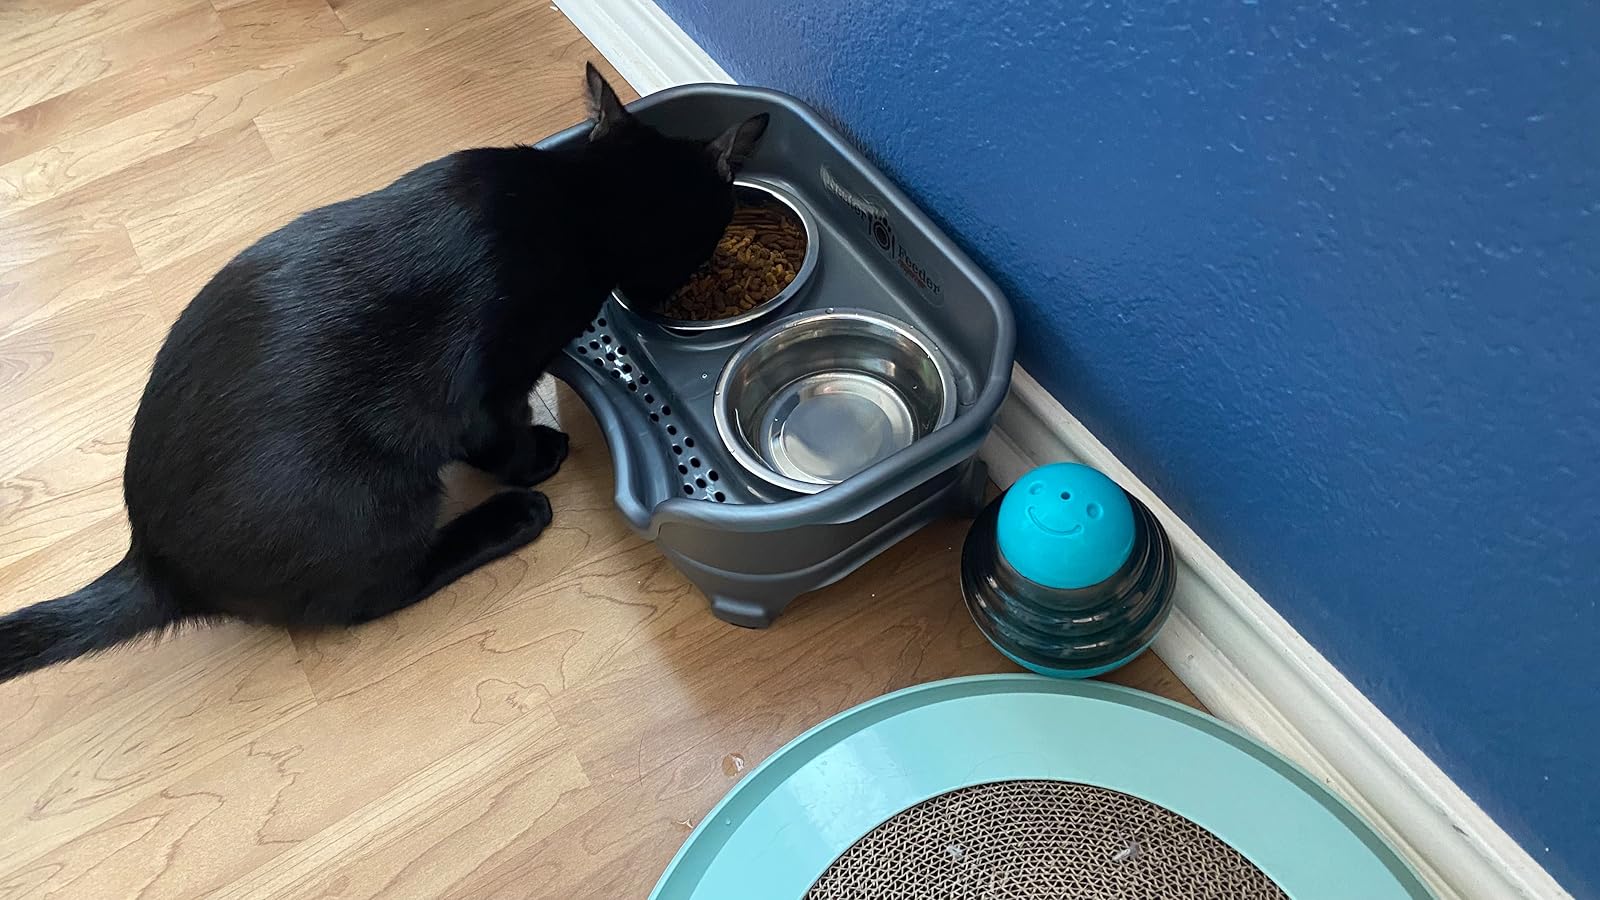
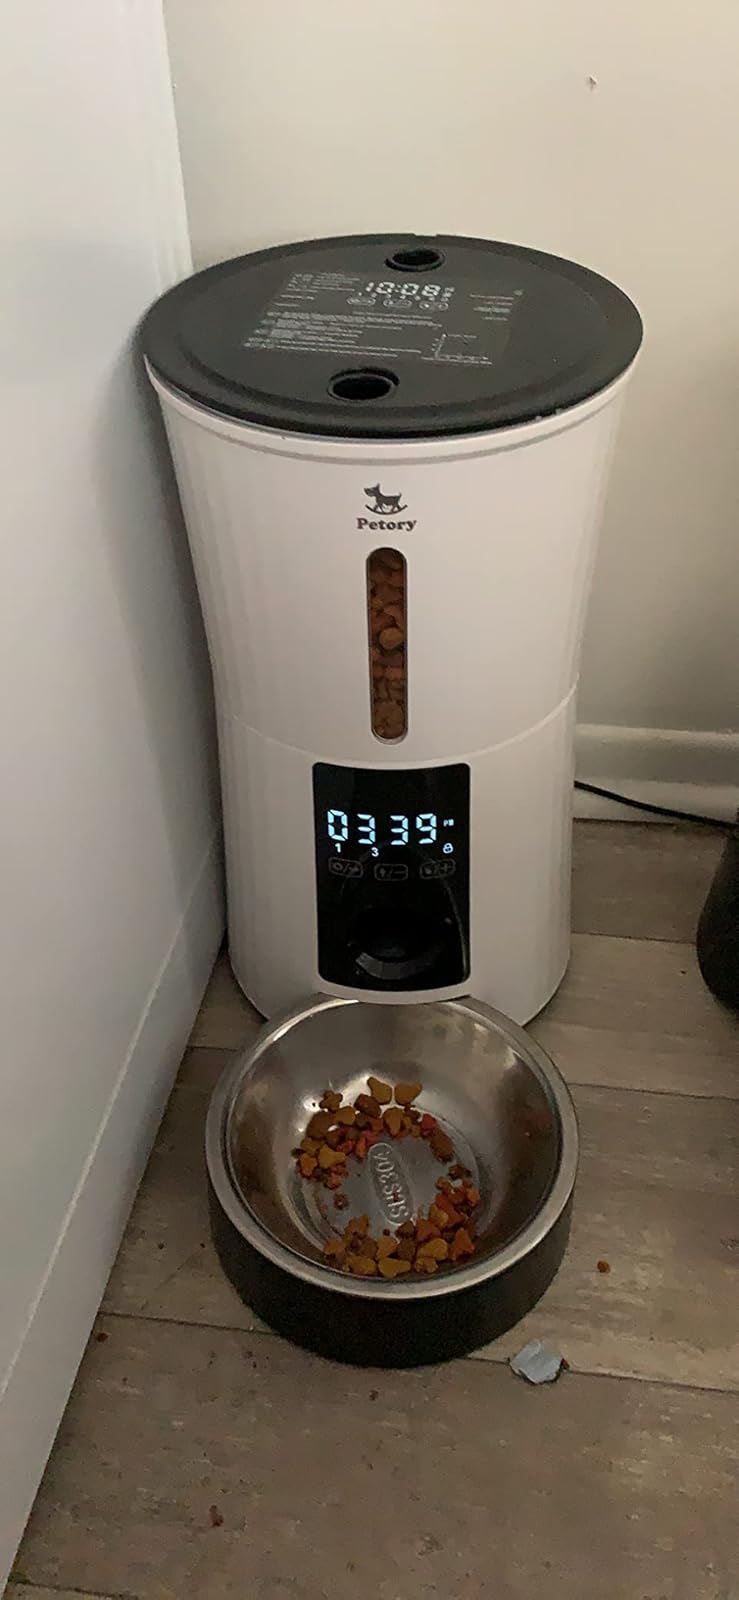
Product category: items_feeder
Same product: no